Matochina Fortress

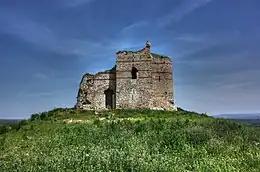
Ruins of the Keep

The ruins of Matochina Fortress are is located on a plateau on a hill raised high from the lowlands of the Tundzha River, near the village of Matochina, Svilengrad Municipality, Haskovo District, Southeastern Bulgaria, near the Turkish border.